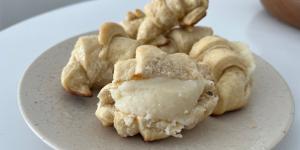
medialunas con crema pastelera